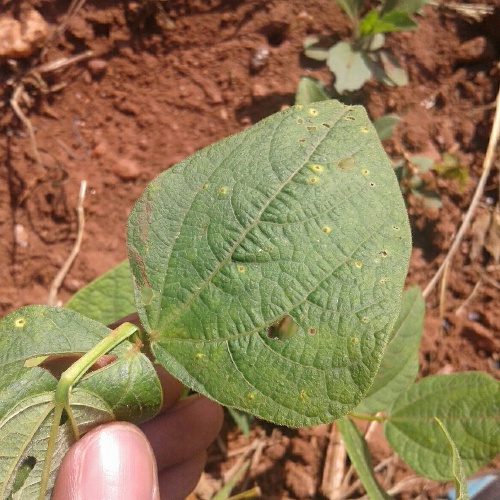
Leaf condition: bean_rust